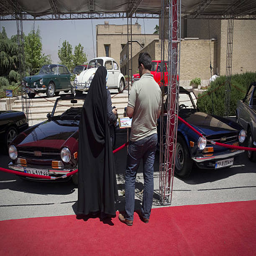
a couple looks at cars during a classic car show .